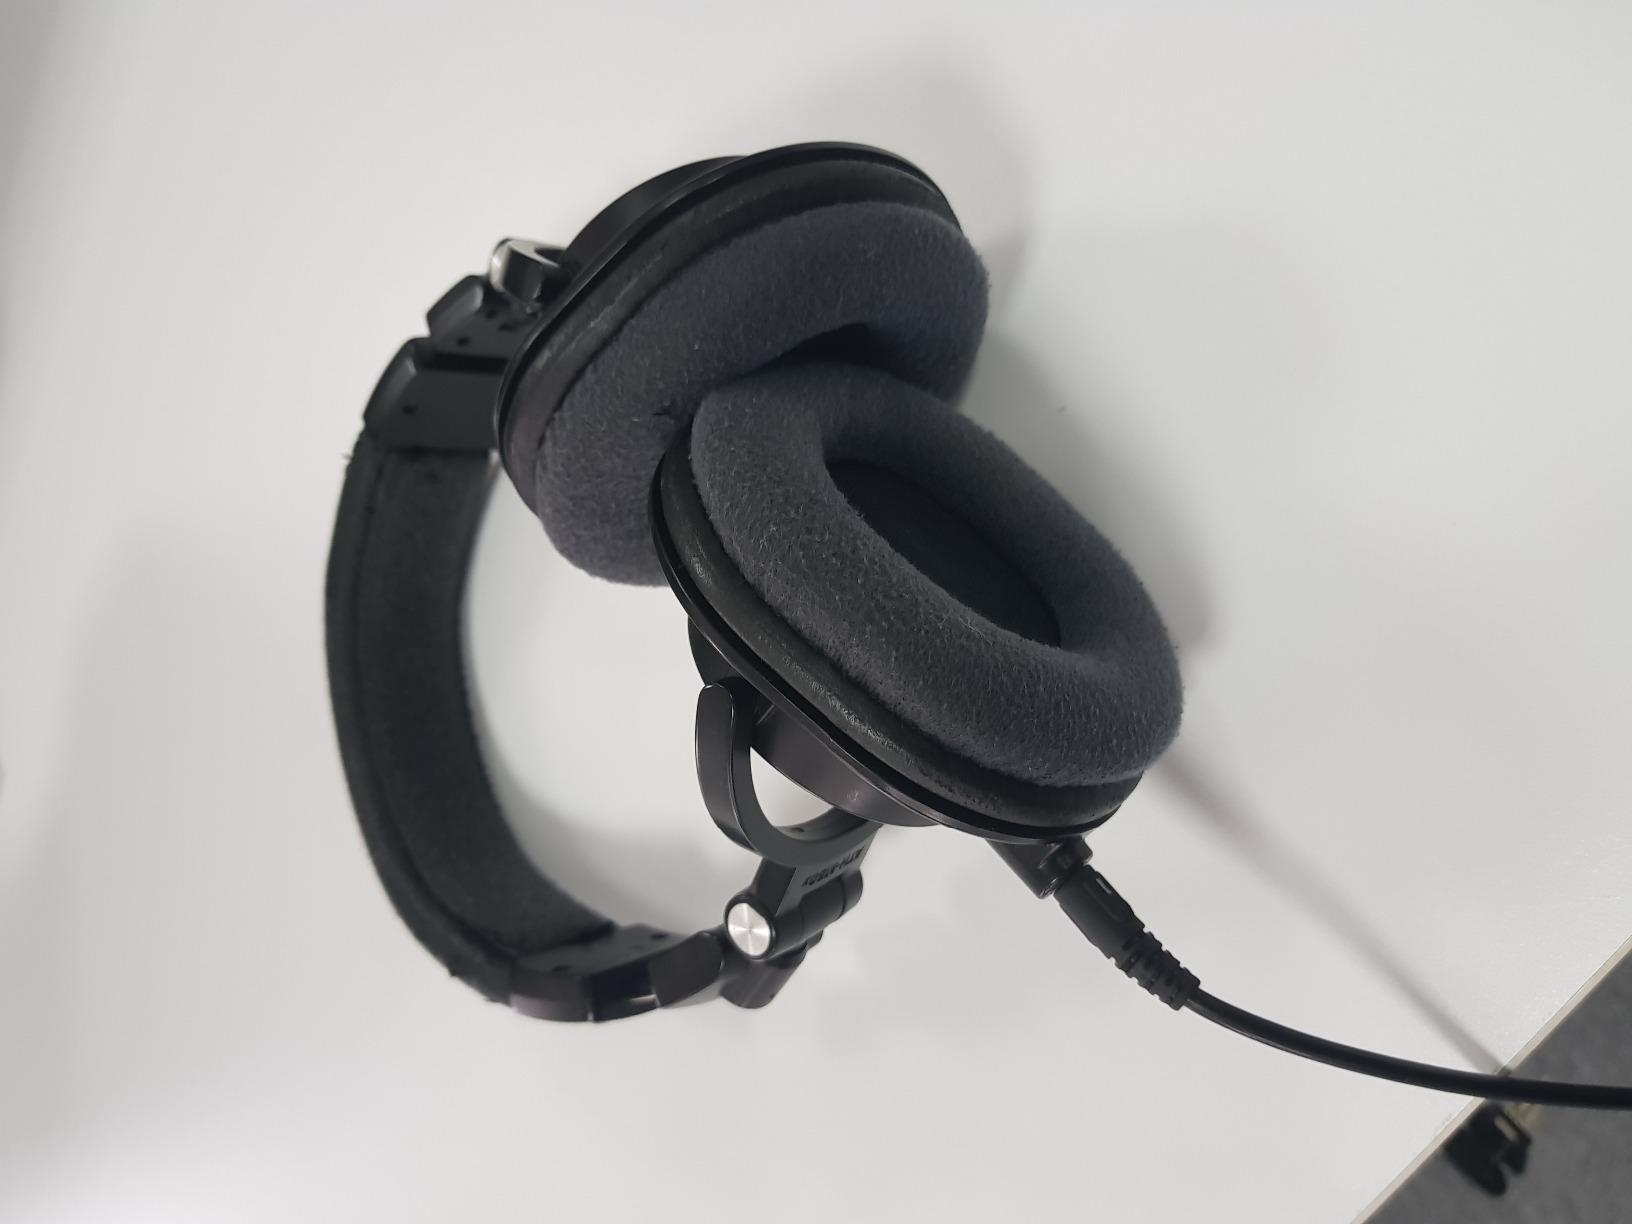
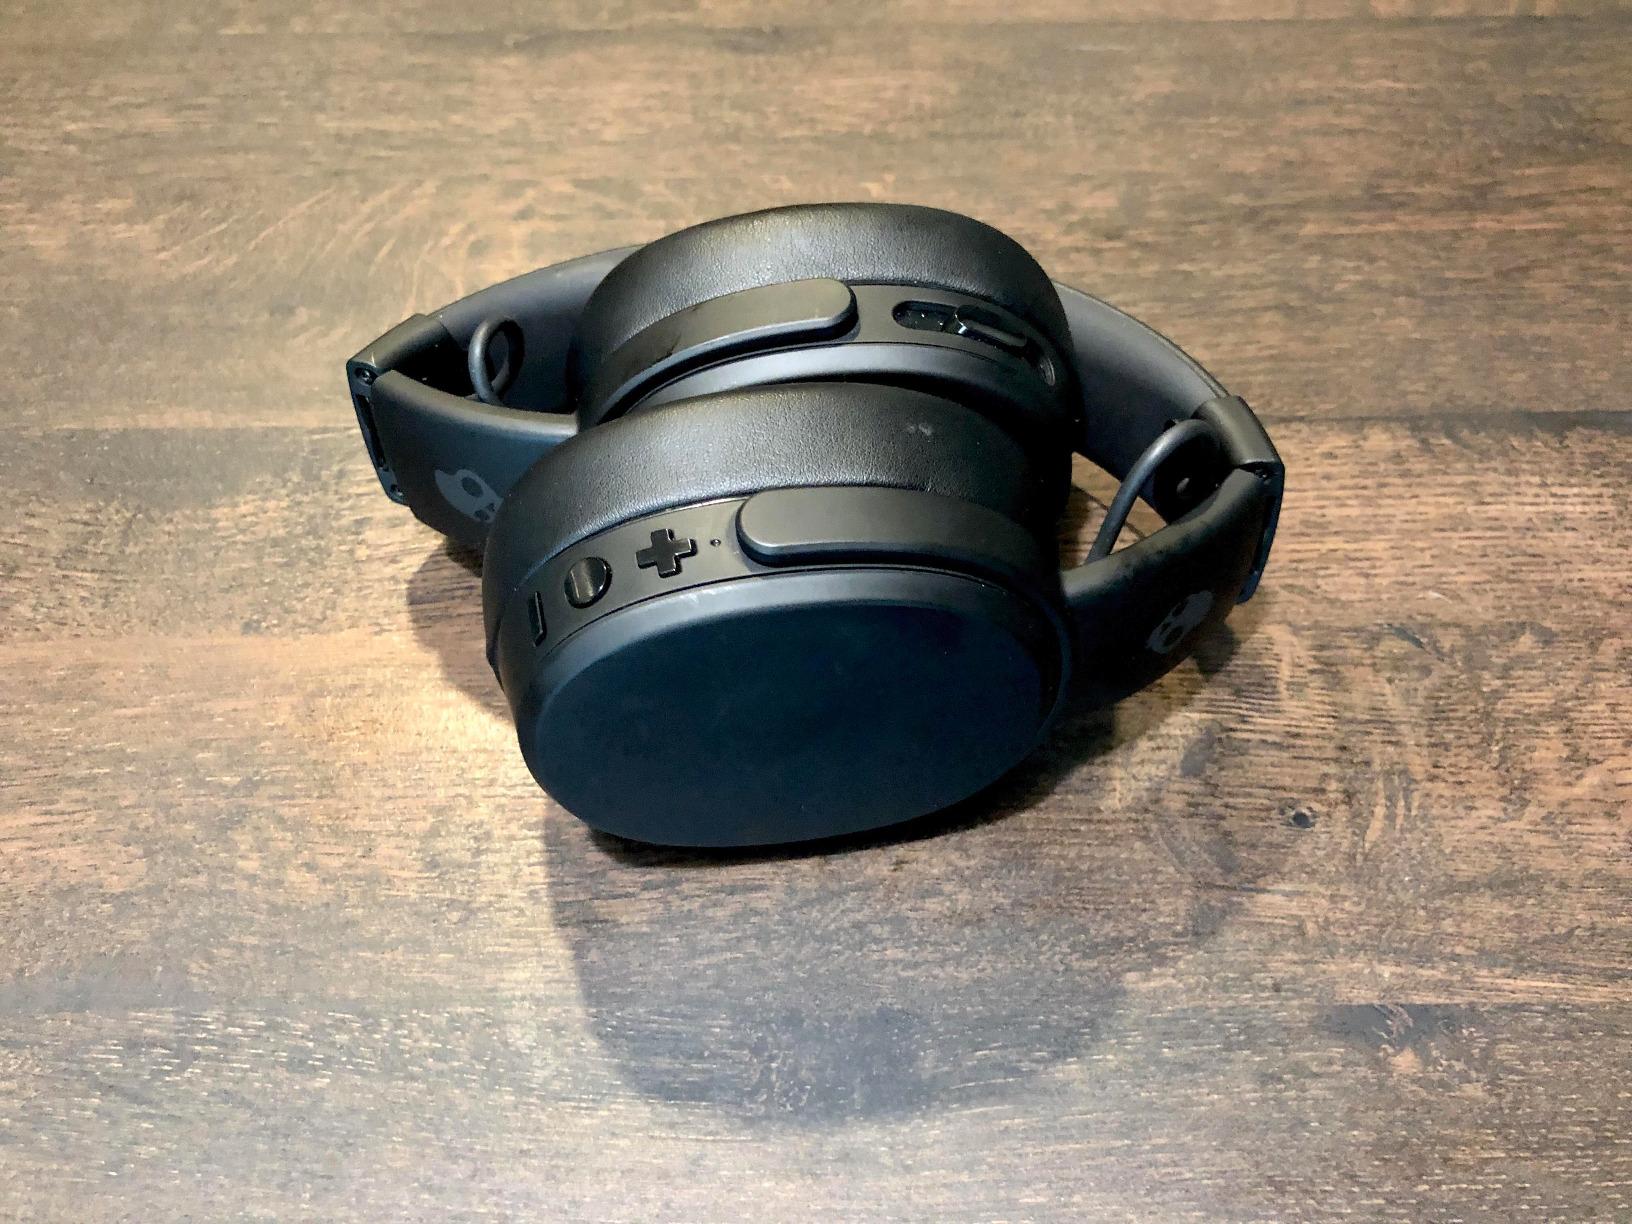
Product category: headphones
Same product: no